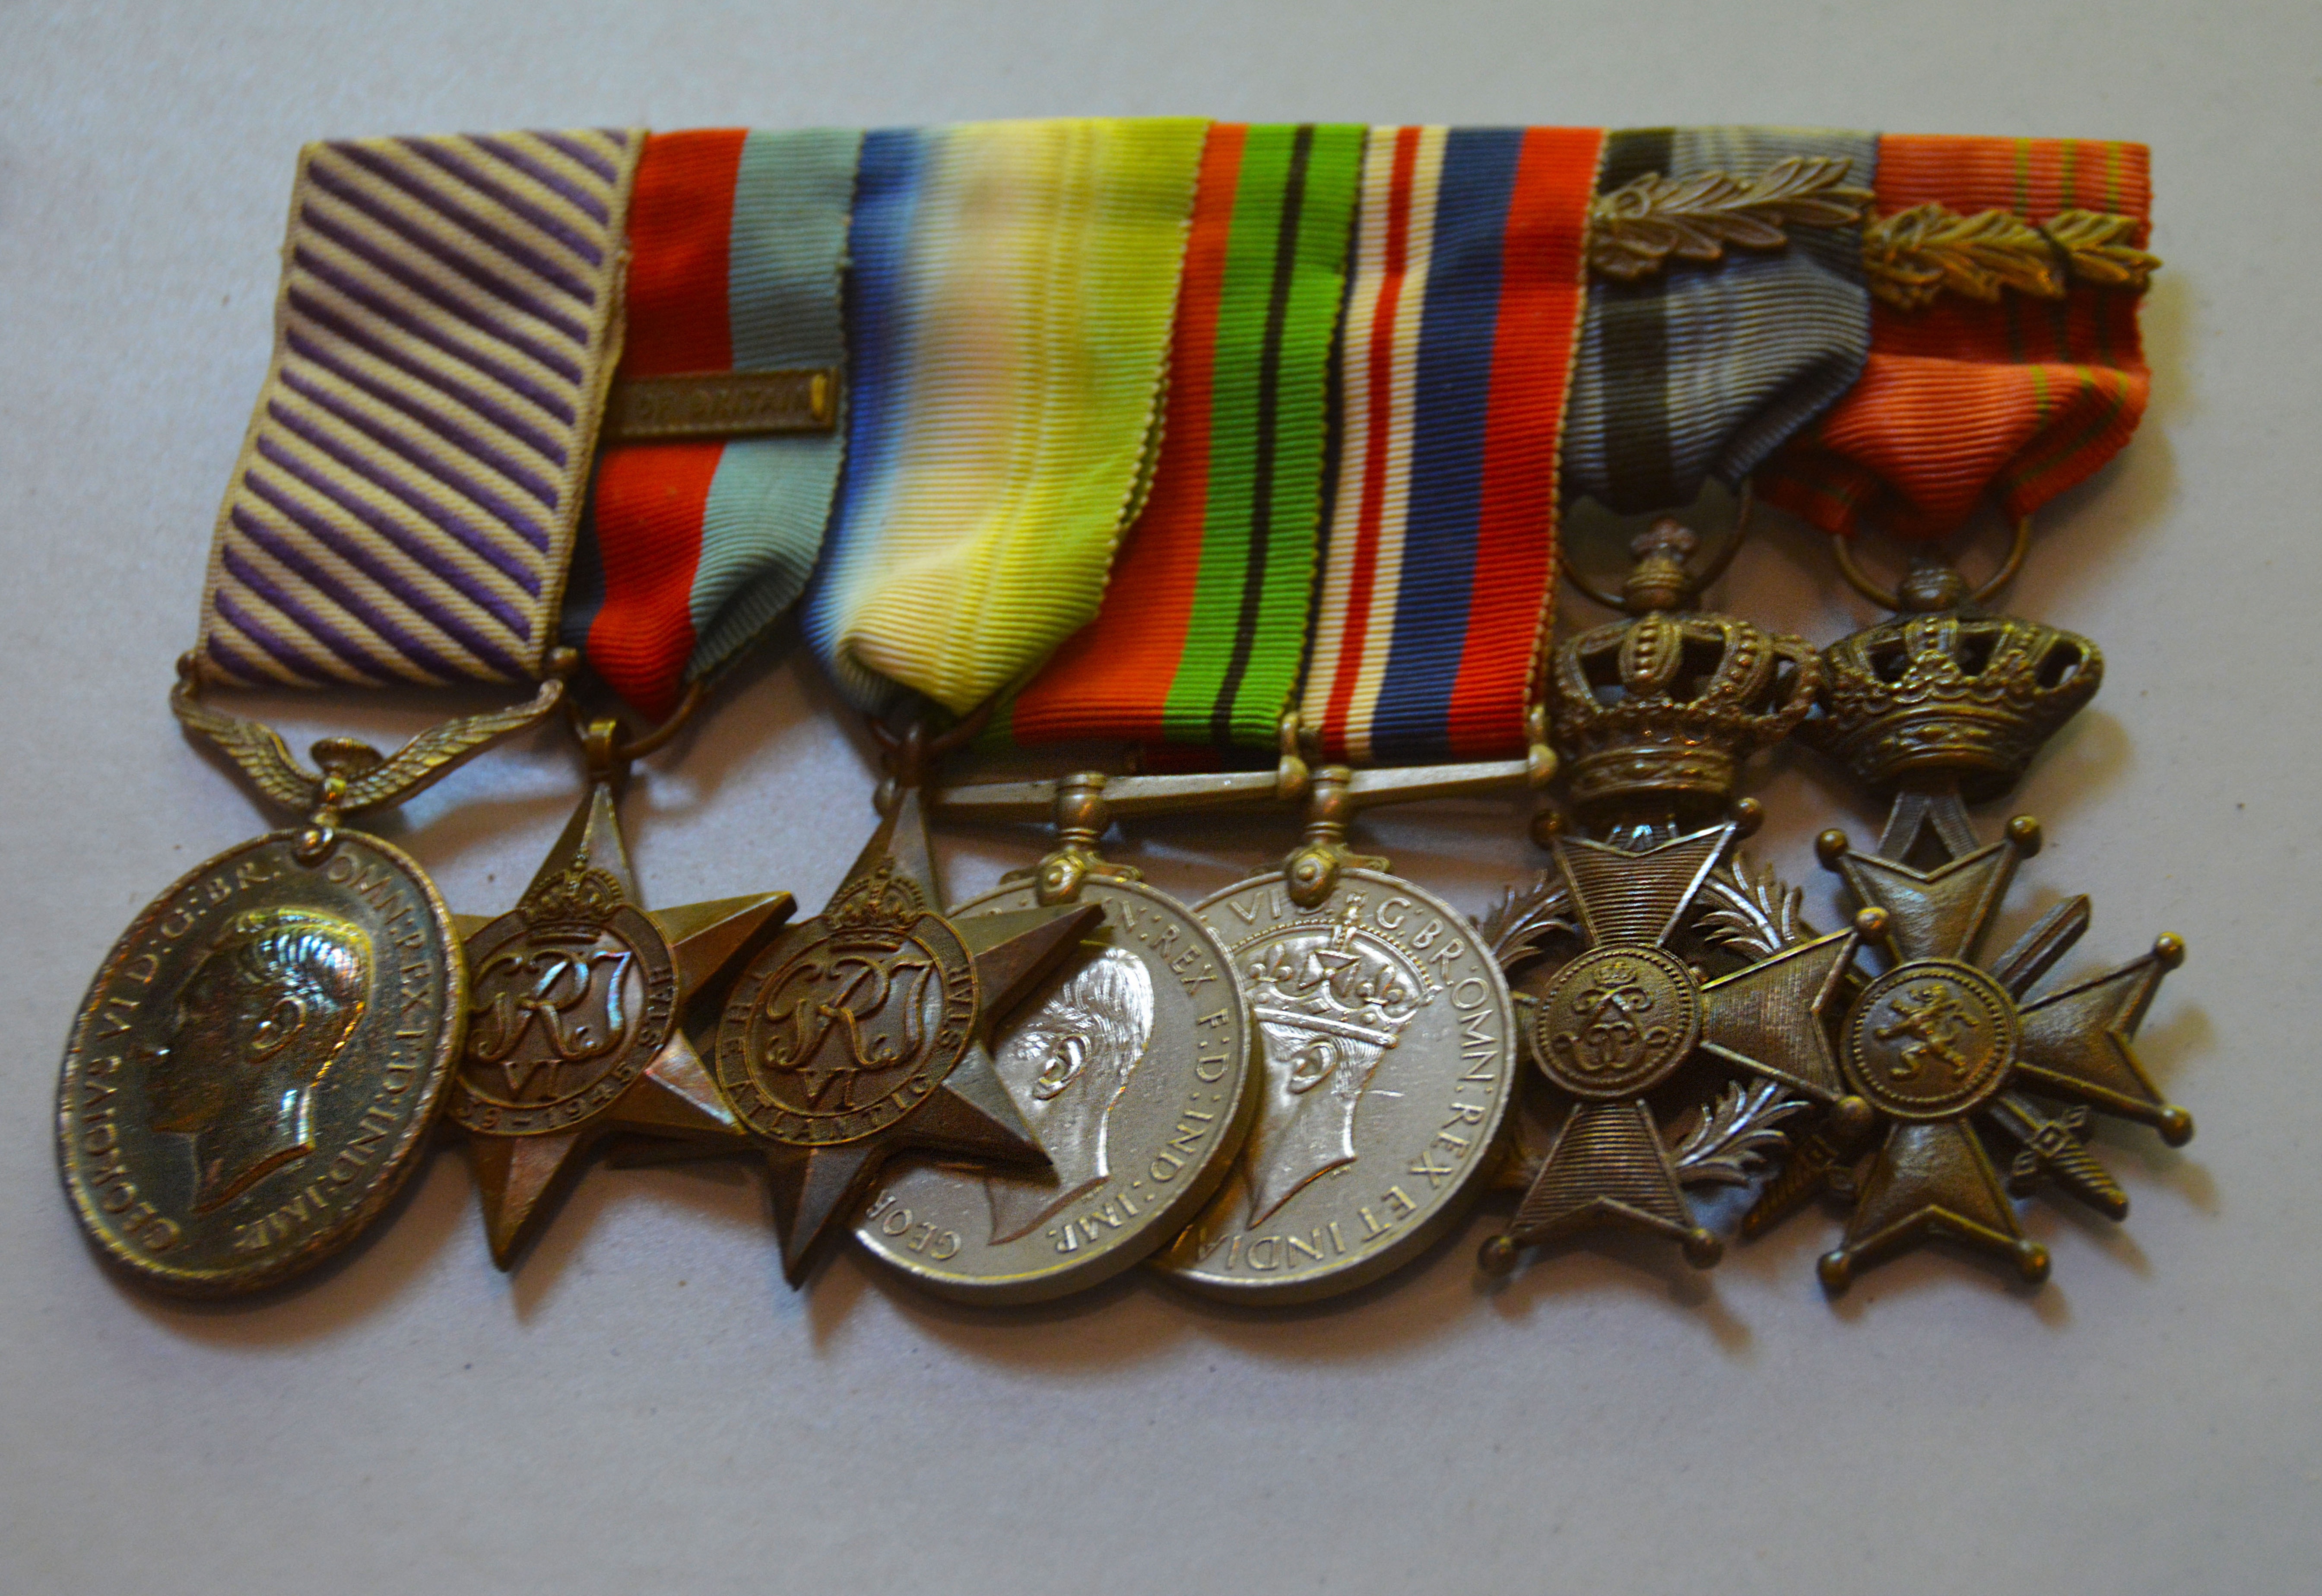
star, military, soldier, army, symbol, memory, cross, ribbon, patriotism, jewellery, memorial, war, battle, honor, british, remember, history, medal, raf, medals, commemoration, victory, hero, forces, patriotic, veteran, award, sacrifice, great war, war medals, commemorative, world war 2, fashion accessory